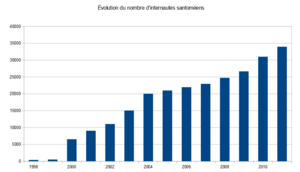
Graphique démontrant l'évolution du nombre d'internautes santoméens entre 1998 et 2011 tiré du site
La culture de Sao Tomé-et-Principe, petit pays insulaire d'Afrique centrale, désigne d'abord les pratiques culturelles observables de ses 200 000 habitants.